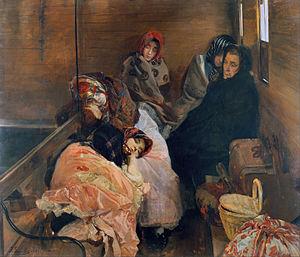
Joaquín Sorolla y Bastida, né le 27 février 1863 à Valence et mort le 10 août 1923 à Cercedilla, est un peintre espagnol.